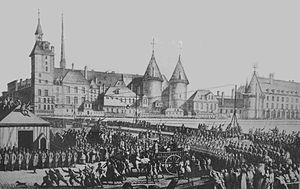
Jean François Charles de La Molette, comte de Morangiès, né le 22 février 1728 et mort le 12 juillet 1801, est un militaire français et membre de l'une des plus grandes baronnies du Gévaudan.
Le palais de la Cité était la résidence et le siège du pouvoir des rois de France, du Xᵉ au XIVᵉ siècle, tout en restant le siège des principales cours de justice jusqu'à nos jours. Il s’étendait sur la partie ouest de l’île de la Cité dans le 1ᵉʳ arrondissement de Paris.